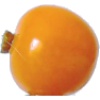
Label: Physalis 1